Tourist Bus Simulator

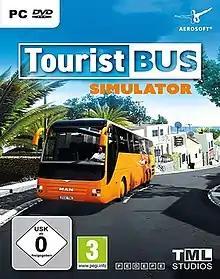
cover art of the game featuring a MAN Lion's Coach

Tourist Bus Simulator is a bus simulator game developed by TML-Studios and published by Aerosoft for Microsoft Windows. The game is powered by Unreal Engine 4 and was initially available on 6 December 2018 worldwide. It is set in Fuerteventura of the Canary Islands, featuring a total of twenty recreated cities, beaches and locations such as the Fuerteventura Airport. The main licensed vehicle in the game that offers to the player is MAN Lion's Coach, as well as other off-road and service vehicle.